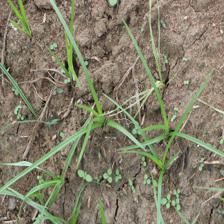
Label: Grass